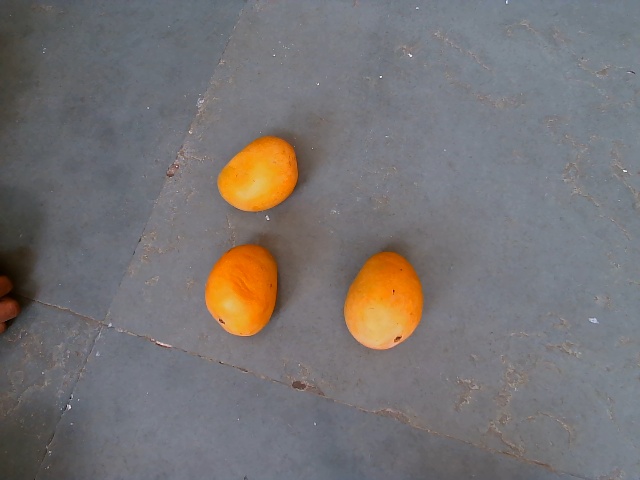
Label: Ripe_Mango